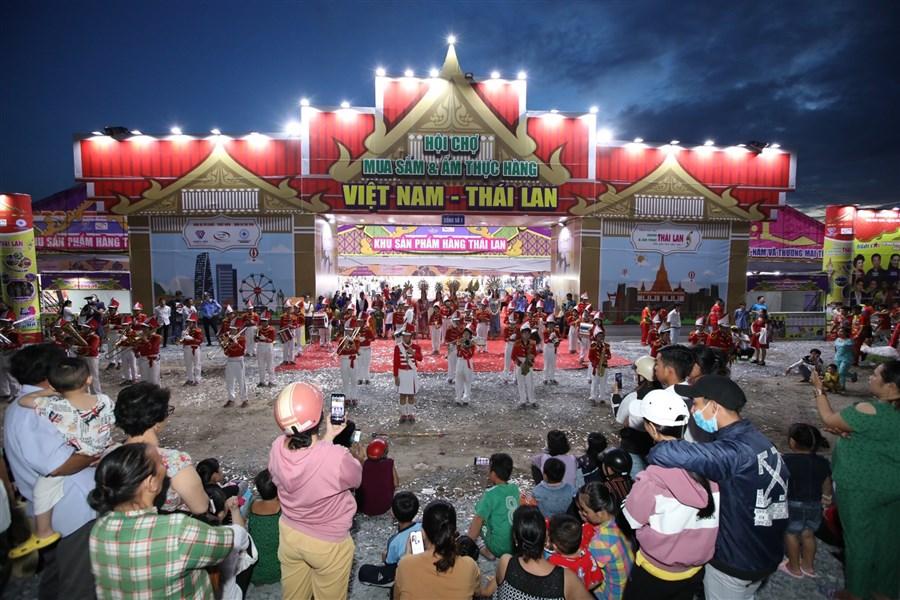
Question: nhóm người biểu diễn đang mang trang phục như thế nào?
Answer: nhóm người mang áo màu đỏ và quần màu trắng